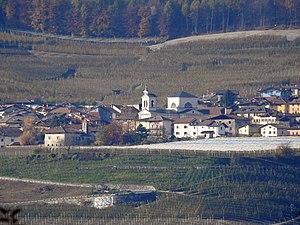
Sporminore est une commune italienne d'environ 700 habitants située dans la province autonome de Trente dans la région du Trentin-Haut-Adige dans le nord-est de l'Italie.